Ernesto Aparicio

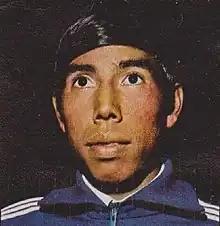
Aparicio in 1970

Ernesto Hugo Aparicio (born 28 December 1948) is a former footballer from El Salvador who represented his country at the 1970 FIFA World Cup in Mexico.